Bill Steele (baseball)

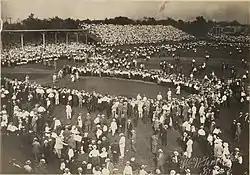
The Cardinals played at Robison Field during Steele's tenure with them

Deciding that the Cardinals needed a change of personnel, Bresnahan got rid of five of the Cardinal pitchers from the 1910 season; Steele was one of the only ones who remained on the roster through 1911. The "St. Louis Post-Dispatch" said "[I]f Bresnahan’s team is to climb this year, it will be because the pitching is improved over the 1910 brand..." citing Steele as an important factor in the club's 1911 fortunes. Steele struggled in his first two starts of the season, then had a ball hit off of his pitching arm during batting practice and missed two weeks of the season. He had just a 3–9 record through June 7, and St. Louis reporters noted that a lack of Cardinal scoring, occasional poor innings, and late-game struggles led to his lack of wins.